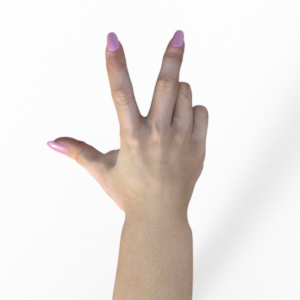
Label: scissors